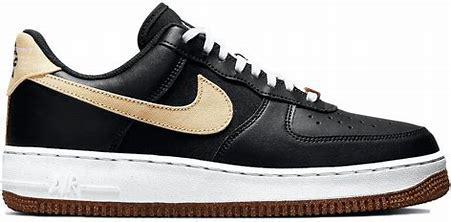
Brand: Nike
Model: Air Force 1 07